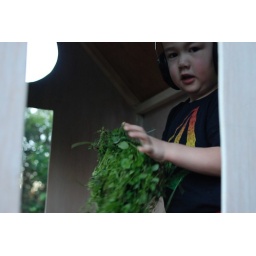
Working in the tree house